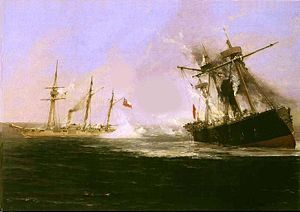
Independencia (1865) / Tjeneste
Den britiske maler Thomas Somerscales arbejdede det meste af sit liv i Chile. Her har han skildret Independencias grundstødning i forsøget på at vædre det chilenske skib Covadonga.
Independencia var det første søgående panserskib, der blev leveret til et land i Sydamerika, bygget i England for Peru. Den peruvianske regering sendte to søofficerer til England i begyndelsen af 1864, og i marts skrev de kontrakt med værftet. Arbejdet gik dog ikke i gang straks, da der var problemer med at få overført betalingen, og bygningen af Independencia var i det hele taget den største maritime satsning i Peru i det 19. århundrede. Navnet betyder "Uafhængighed". I januar 1866, da skibet var næsten færdigt, blev det sejlet til et værft ved Schelde-floden, hvor kanonerne blev monteret. Årsagen var, at den peruvianske regering frygtede, at de engelske myndigheder ville konfiskere skibet på grund af konflikten mellem Peru og Spanien.